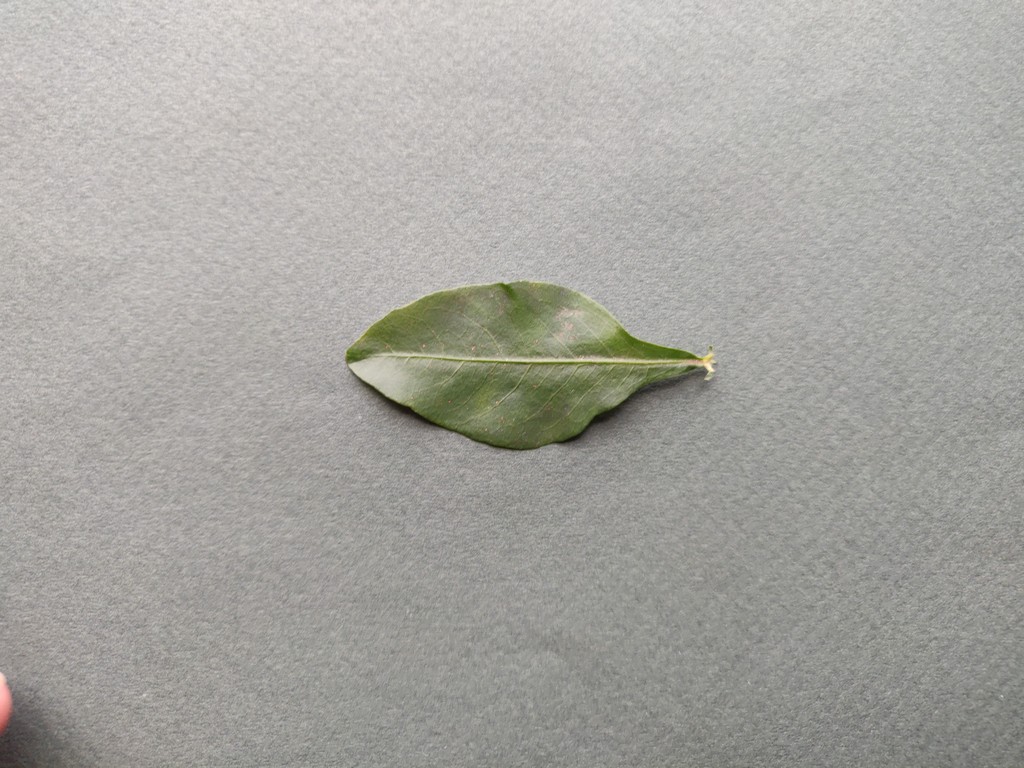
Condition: Healthy
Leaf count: single
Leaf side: front